Conus lynceus

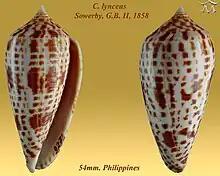
"Conus lynceus"

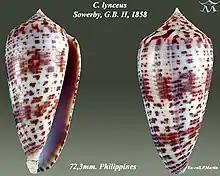
"Conus lynceus"

The size of an adult shell varies between 50 mm and 89 mm. The shell is somewhat swollen, distantly sulcate below, otherwise smooth. The shell is white with encircled by chestnut spots, clouds, and oblique and triangular markings. It has a very pointed, maculated spire.